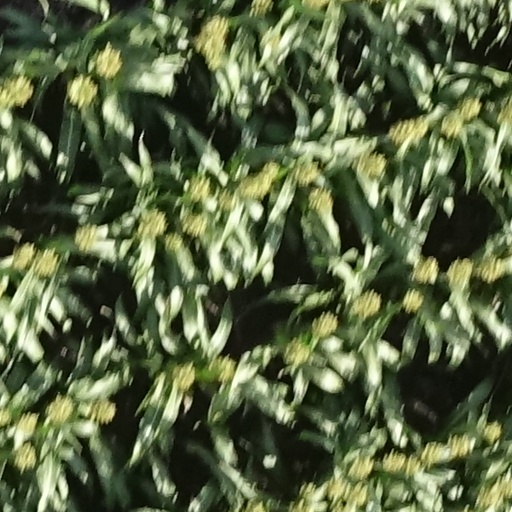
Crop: sorghum